Adam de Harvington

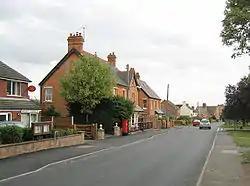
Harvington, Worcestershire, Adam's birthplace, present day

He derived his name from his birthplace, Harvington, Chaddesley Corbett, Worcestershire; he was the son of William de Harvington or de Herwynton. He probably held Harvington Hall itself as a tenant of the Earl of Warwick, and is said to have died there. He had a lifelong association with Pershore Abbey. William de Harvington, Abbot of Pershore 1307-40, was his cousin, and Adam in a lawsuit of 1419 was described as William's heir. De Herwynton seems to have been the most usual contemporary spelling of the name.